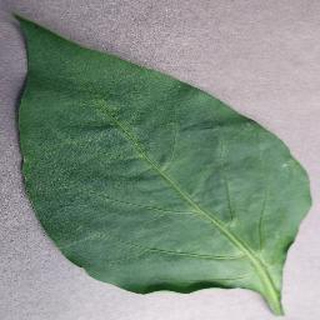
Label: healthy_bell_pepper